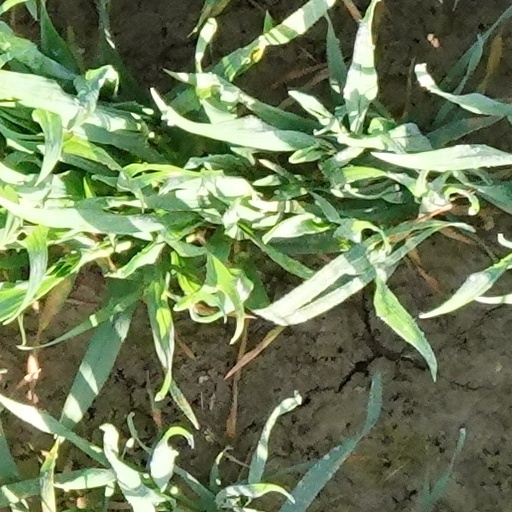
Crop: wheat